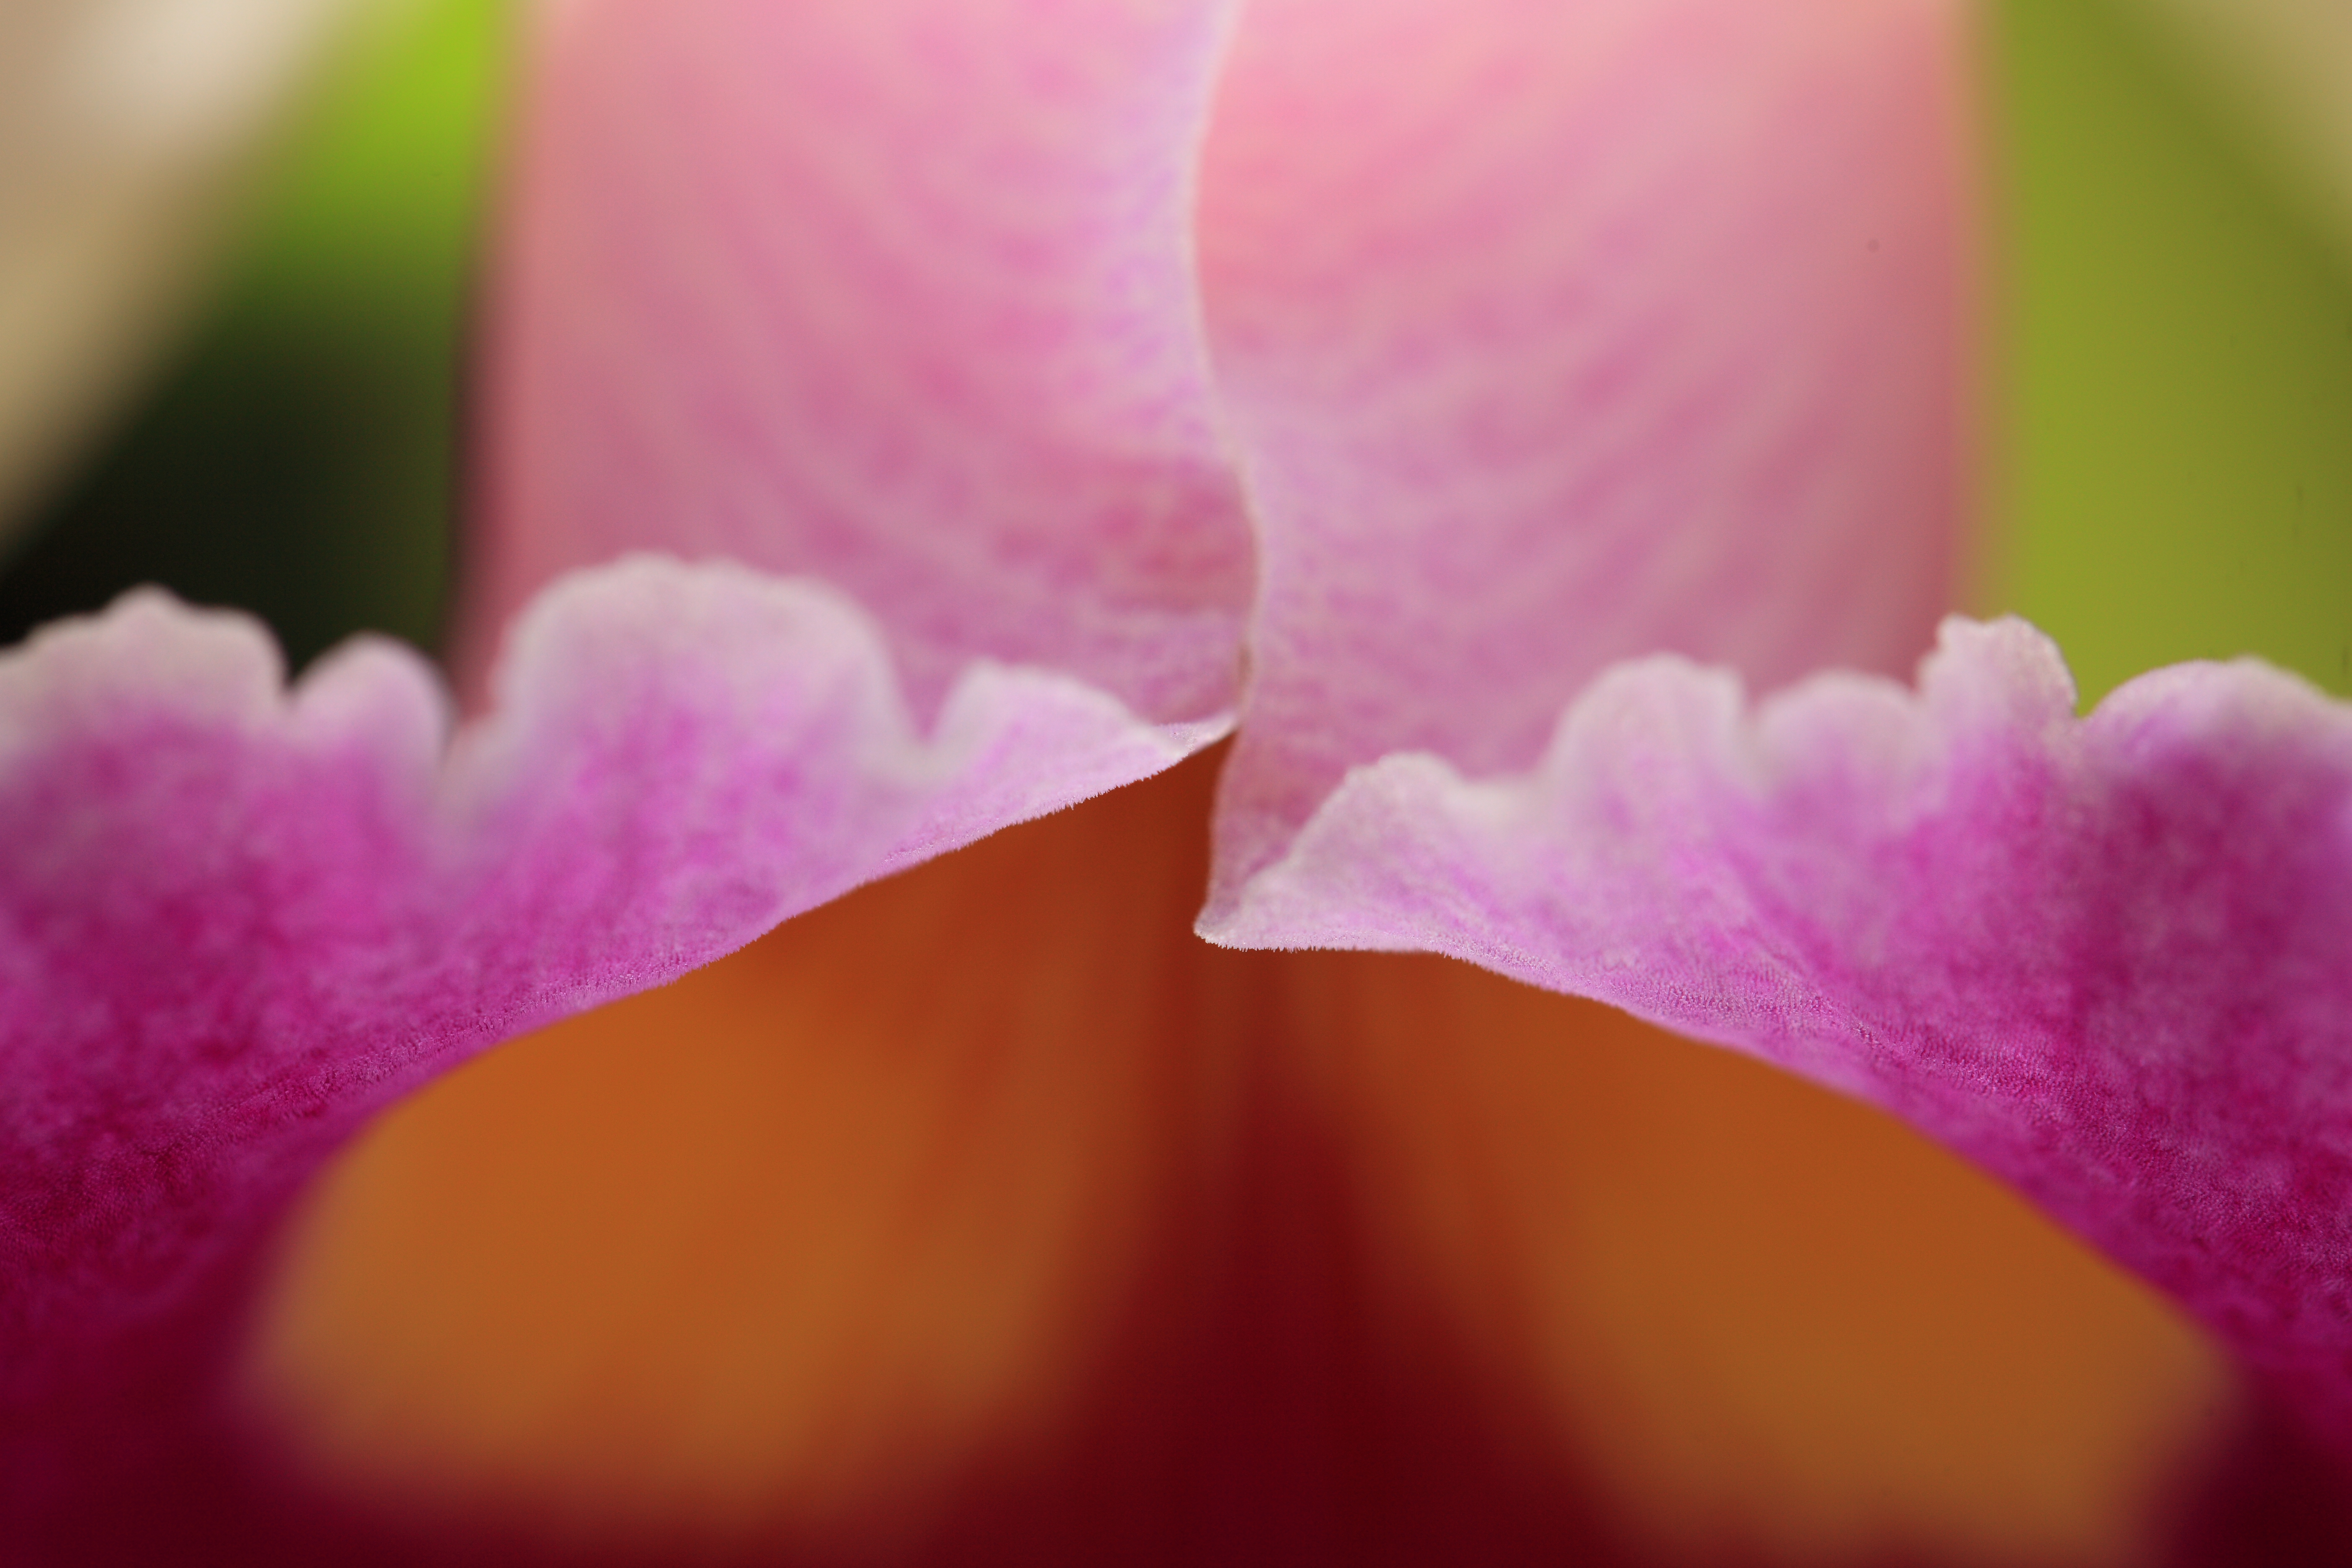
blossom, plant, photography, leaf, flower, petal, high, red, color, pink, flora, close up, eye, 5d, hires, markii, hi, res, resolution, macro photography, flowering plant, land plant